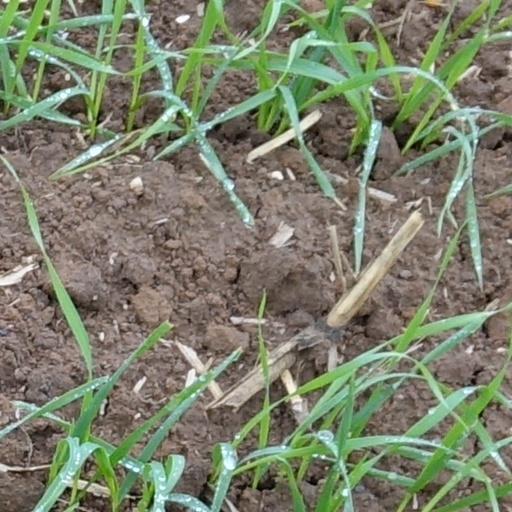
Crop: wheat